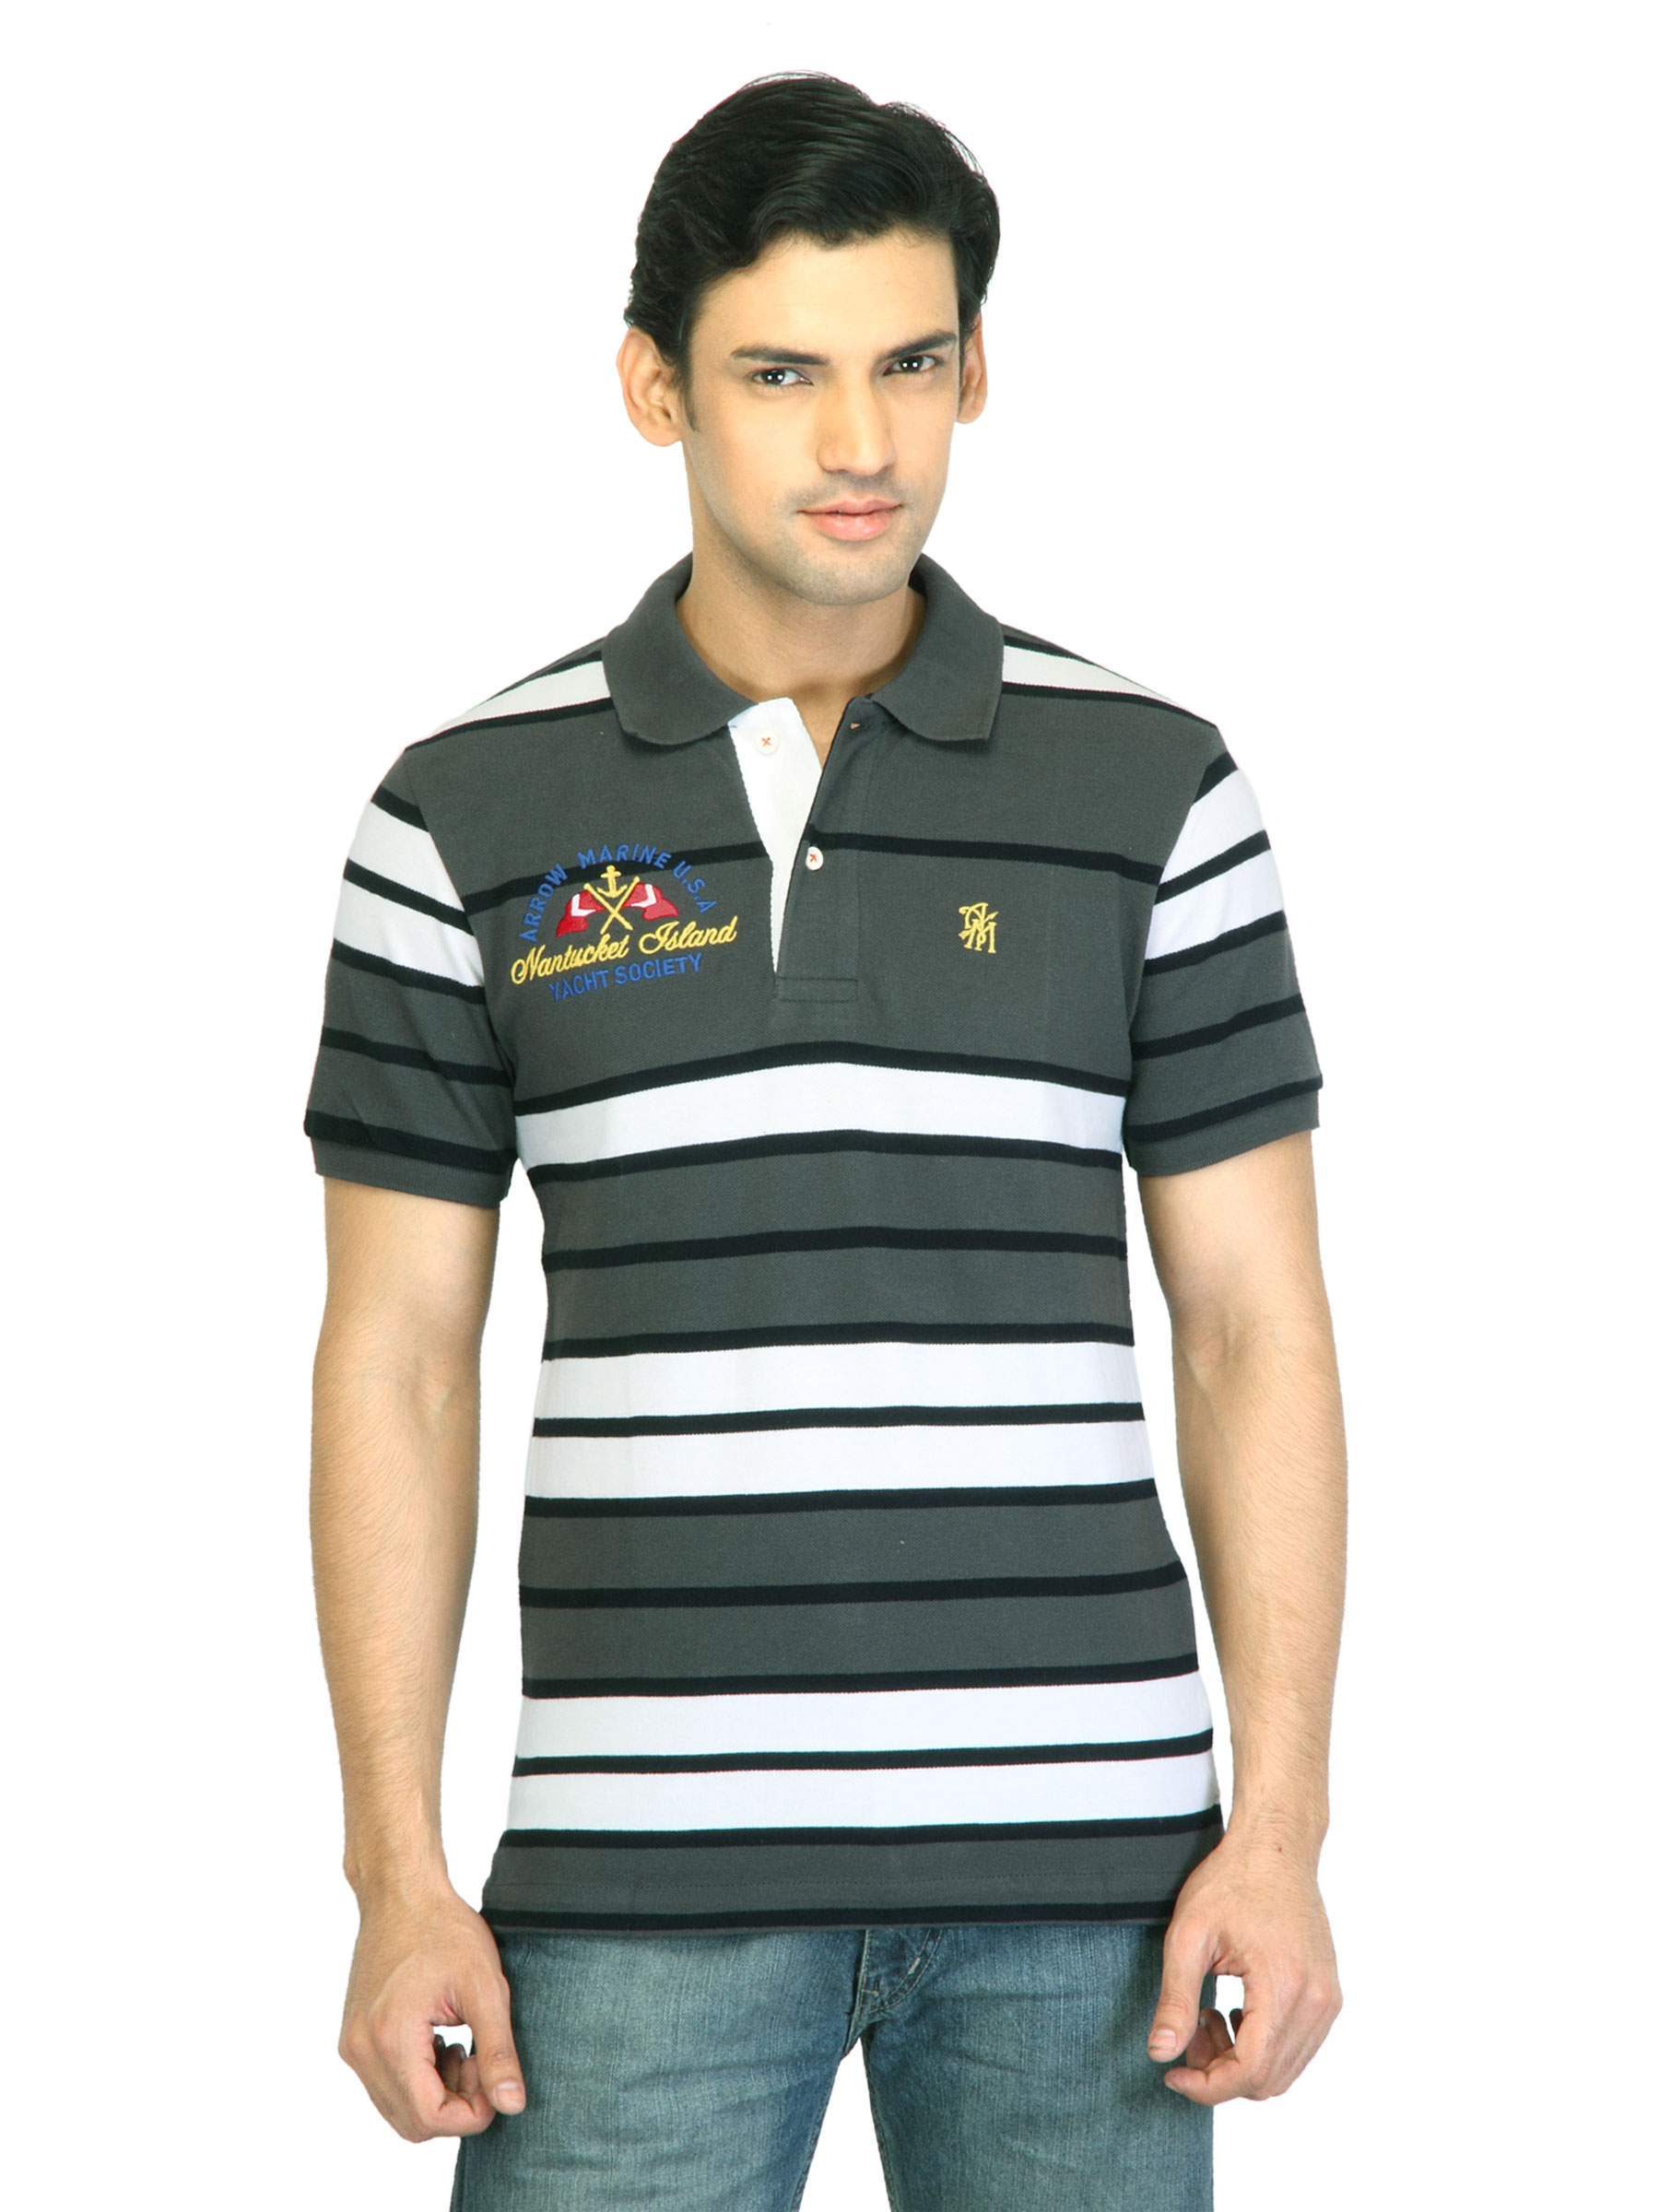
Arrow Sports Men Stripes Grey T-Shirt
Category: Apparel / Topwear / Tshirts
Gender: Men
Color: Grey
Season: Fall 2011
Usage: Casual